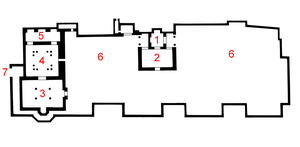
Les Tombeaux saadiens sont une nécropole royale historique à Marrakech, au Maroc. Ils datent de l'époque de la dynastie saadienne, et en particulier du règne d'Ahmad al-Mansur. Ils sont situés immédiatement au sud de la mosquée de la Kasbah, à l'intérieur du quartier royal de la kasbah de la ville. En raison de la beauté de leur décoration, ils constituent une attraction majeure auprès des visiteurs de la ville ocre.